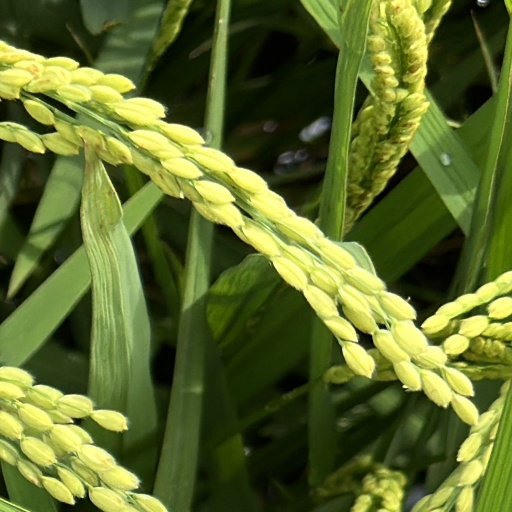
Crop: rice